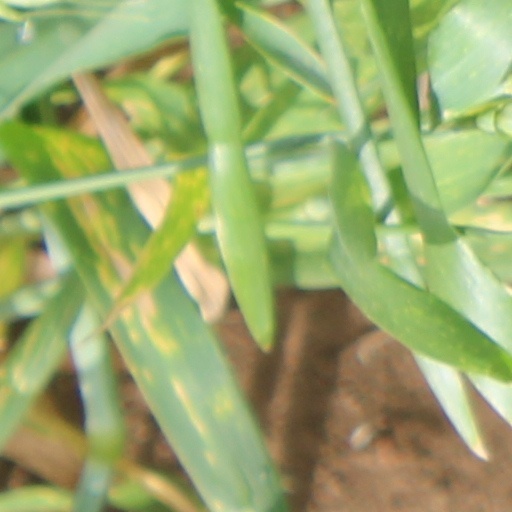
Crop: wheat